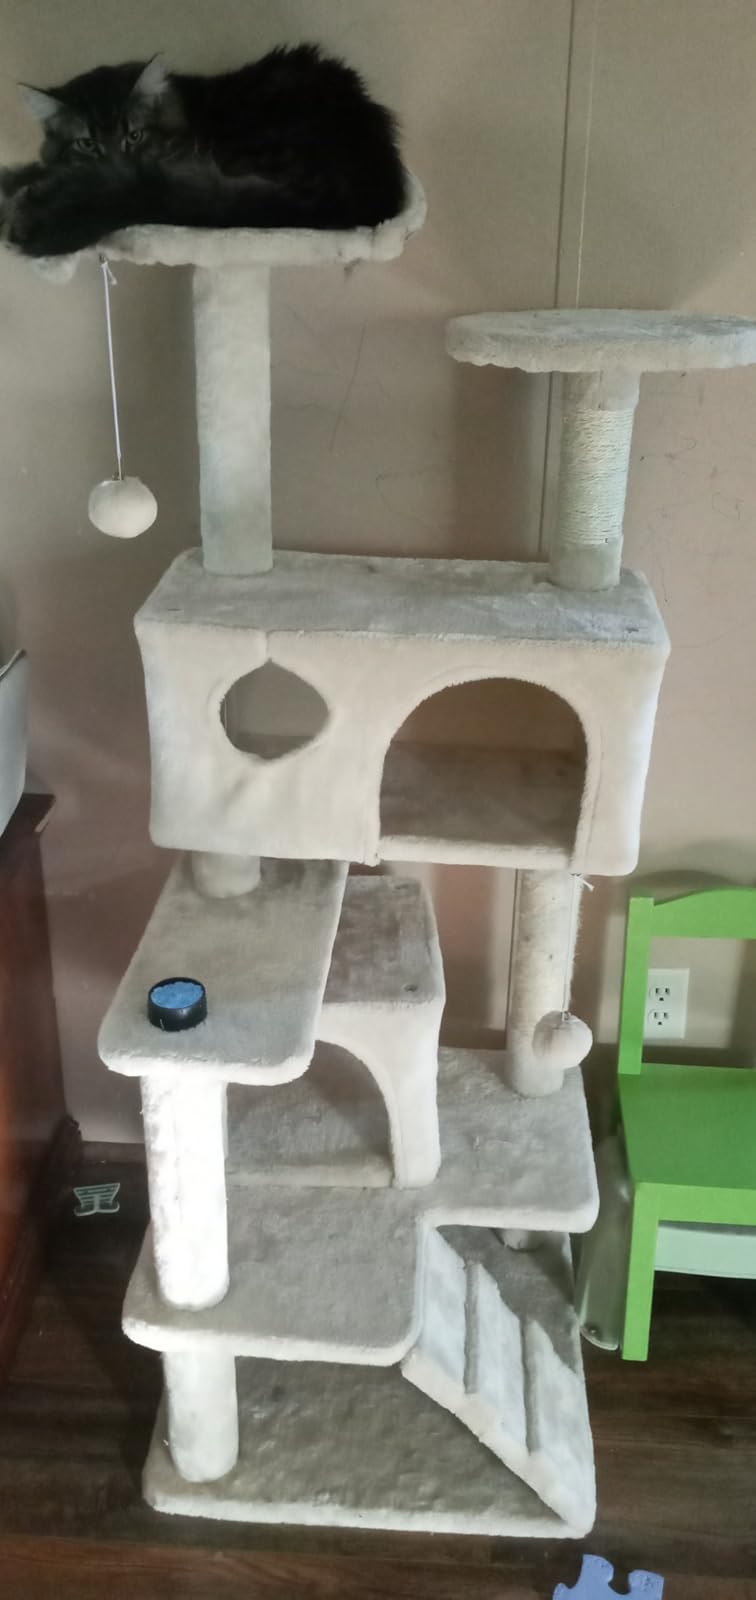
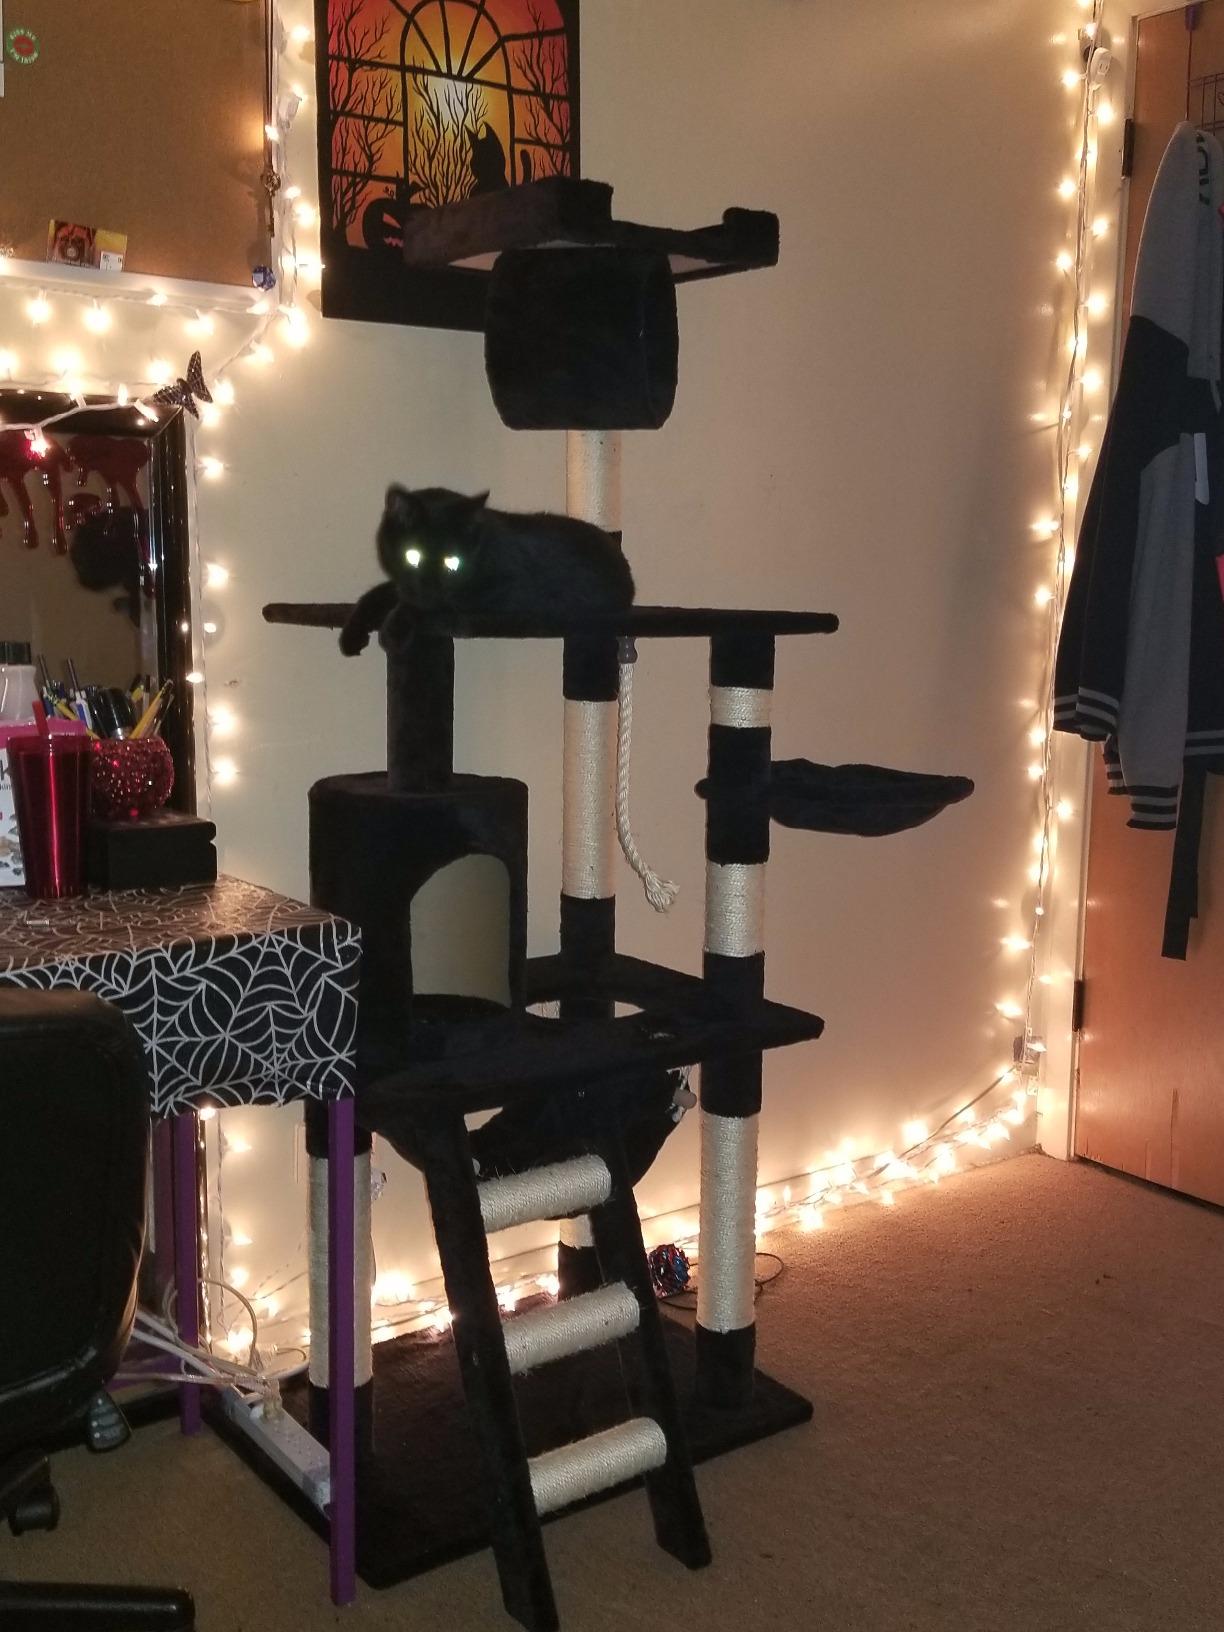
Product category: items_cat tree
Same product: no